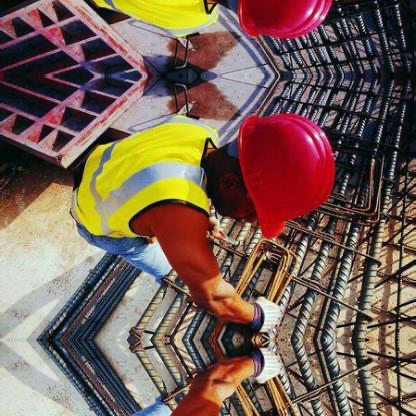
Objects in the image:
label: helmet
label: helmet